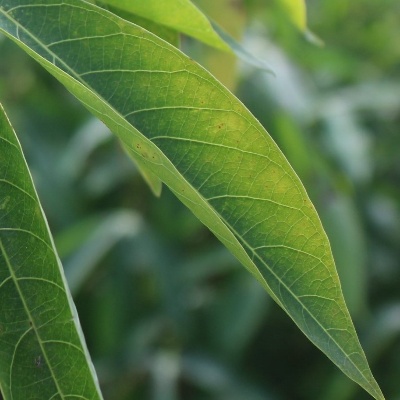
Crop: Cassava
Condition: green mite